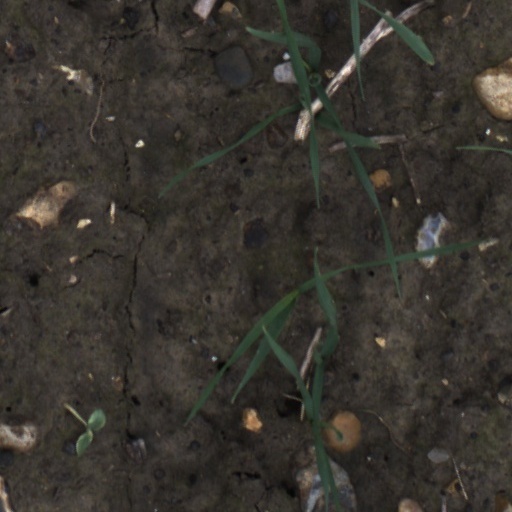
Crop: wheat